Herald Island (Arctic)

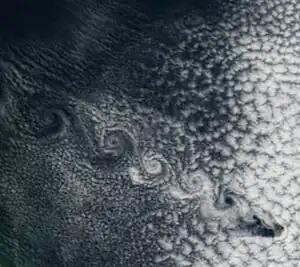
Low fog, moving north west, with Herald Island causing a Von Karman Vortex street to form, on August 19, 2008.

The climate is severe. For most of the year, the region is covered by masses of cold Arctic air with low moisture and dust content. In summer, warmer and moister Pacific air blows from the south-east. Dry and strongly warmed air masses periodically blow from Siberia.